Battle of Sävar

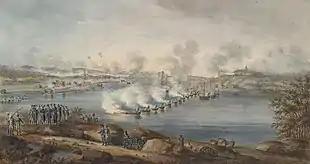
Battle of Ratan, by Carl Gustaf Gillberg

Generalstaben estimates the Swedish losses at Sävar to about 482 killed or captured (29 officers), and 362 wounded (37 officers); in total, 844 men. Kamensky stated that 265 unharmed Swedes had been captured and that an additional 300 wounded had been ""collected at the battlefield""; if the reported number of 270 captured can be considered accurate, a conclusion can be drawn at about 212 Swedes killed. The report of Swedish losses at Sävar—included in Generalstaben's work—however, also occasionally includes losses sustained the following day at Ratan. Kamensky, on the other hand, estimated the total Swedish losses to about 2,000 men. The Swedish regimental losses were (from highest to lowest): The Engelbrechten Regiment (141); the Queen's Life Regiment (139); the Södermanland Regiment (136); the Jönköping Regiment (127); the Life Grenadier Regiment (98); the Svea Life Guards (95); the Kronoberg Regiment (46); the Västmanland Regiment (21); the Life Guards of Horse (19); the jägers of the Uppland Regiment (17); the Svea Artillery Regiment (4); the Kalmar Regiment (1).